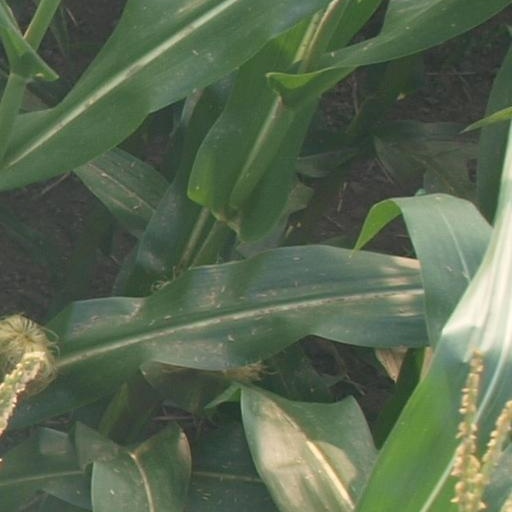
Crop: maize; corn